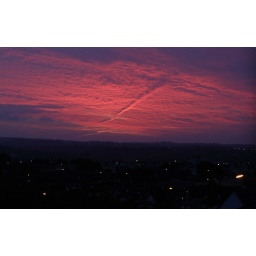
I looked out my kitchen window one morning in October and this was the sight in the sky.